T. T. McConnell

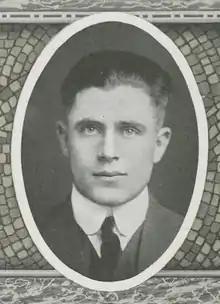
McConnell pictured in "Debris 1914" Purdue yearbook

Thomas Thurmon (or Thurman) McConnell (August 26, 1888 – February 9, 1970) was an American football player, coach of football and baseball, and college athletics administrator. He served as the head football coach at Doane College in Nebraska in 1914 and at the University of Arkansas from 1915 to 1916, compiling a career college football record of 12–8–3. McConnell was also the head baseball coach at Arkansas in 1916, tallying a mark of 10–5.